Rab Howell

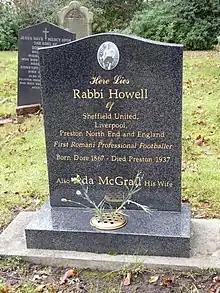
Gravestone of Rabbi Howell at Preston Old Cemetery.

It seems likely that Howell was born, and lived as a child, in a Romani encampment in Sheffield. His father's profession is listed on his birth certificate as a "besom-maker." By the time of the 1871 census, however, the family were living in a house in Stocks Hill in Ecclesfield. Some of the misinformation about Rab comes from people believing an interview he gave to a match day programme in 1897 where he says amongst other things, spinning people along, that he lived in a caravan: which he clearly did not as census returns show.